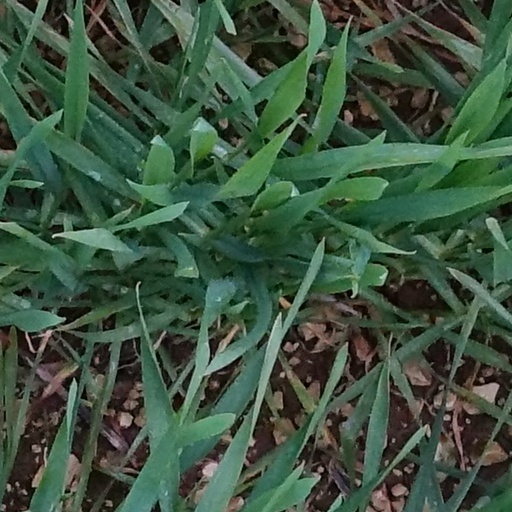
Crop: wheat